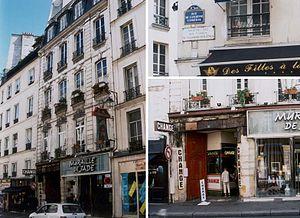
Alphonse-Louis Constant, dit Éliphas Lévi, né le 8 février 1810 à Paris, où il meurt le 31 mai 1875, est un ecclésiastique français et une figure de l'occultisme. Auteur de nombreux essais, il était aussi peintre.